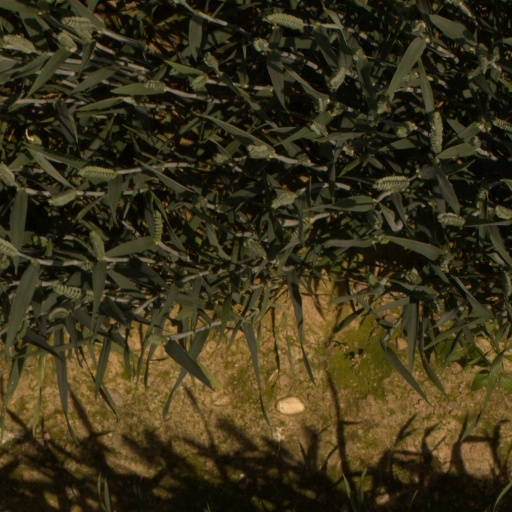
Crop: wheat